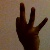
The image shows a hand gesture representing the number 9 in Indian Sign Language.